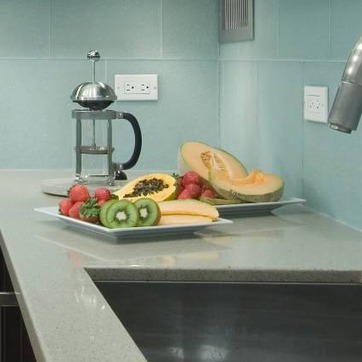
Material: food